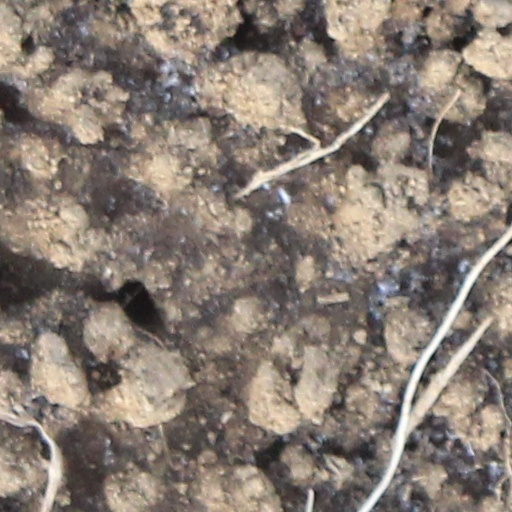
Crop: wheat